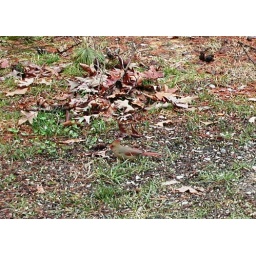
Virginia's State Bird, the Cardinal, hanging out near the main office bird feeder.